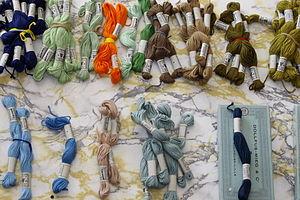
Jusqu'à la fin du XVIIIᵉ siècle, la culture du coton était l'affaire de l'Asie, surtout de l'Inde, qui vendait depuis des siècles des filés de coton déjà colorés, très recherchés en Europe.
Dollfus-Mieg et Compagnie, est une entreprise textile alsacienne créée à Mulhouse en 1746 par Jean-Henri Dollfus. Elle fut au cours du XXᵉ siècle l'un des plus grands groupes de textile et industriel européens. Elle fut propriétaire puis actionnaire des mines de charbon de Ronchamp.